Greater Orlando

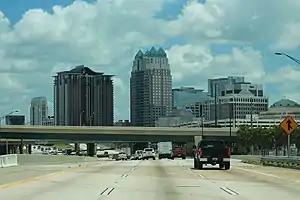
I-4 as it approaches Downtown Orlando

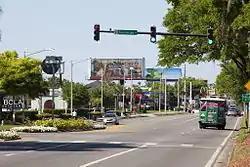
International Drive, a major thoroughfare in the Orlando metropolitan area (the main tourist strip), Orange County

In Florida, each county has a school district coterminous with the county, distinct from the county government. Each school district is headed by an elected school board. Orange County has a school board with seven members elected from single-member districts plus a board chair elected at-large. Osceola County has a school board of five members elected from single-member districts. Lake and Seminole counties have school boards of five members elected by county-wide vote from districts in which they must reside. The school districts in the Greater Orlando metro area each have a professional superintendent who manages the day-to-day operations of the district. The superintendent in each of those districts is appointed by and serves at the pleasure of the school board.